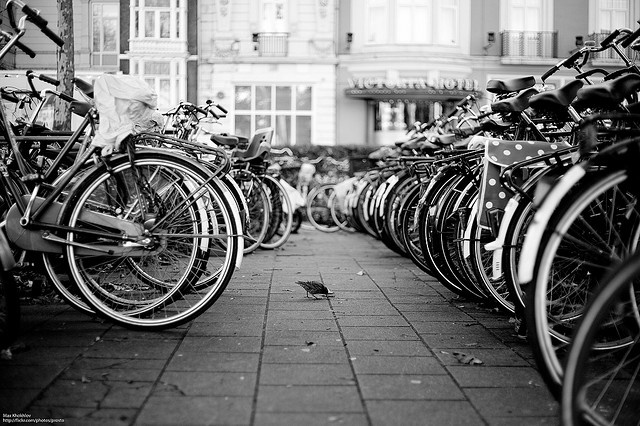
Two rows of bicycles parked side by side on a sidewalk in front of a building.
A large group of bicycles are in a row.
many bicycles parked near one another with buildings in the background
Two lines of bicycles parked on a brick surface.
Black and white picture of bicycles lined up on a sidewalk.